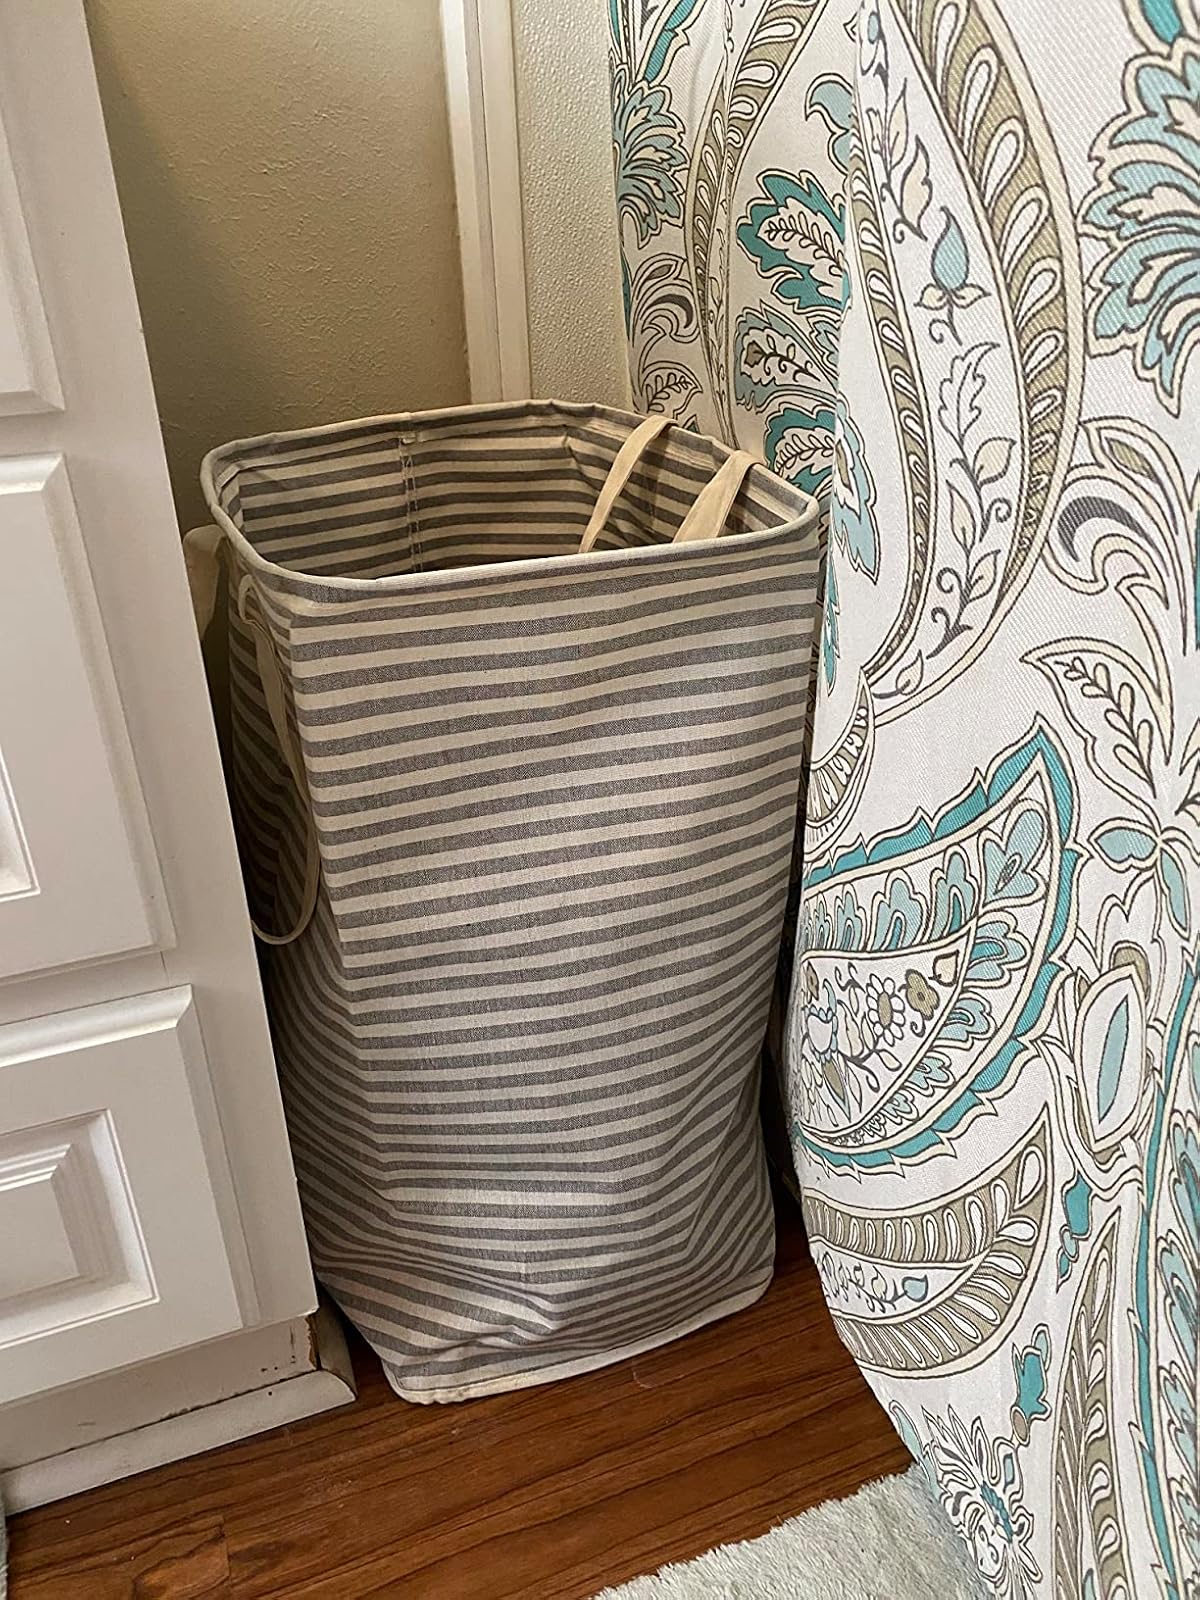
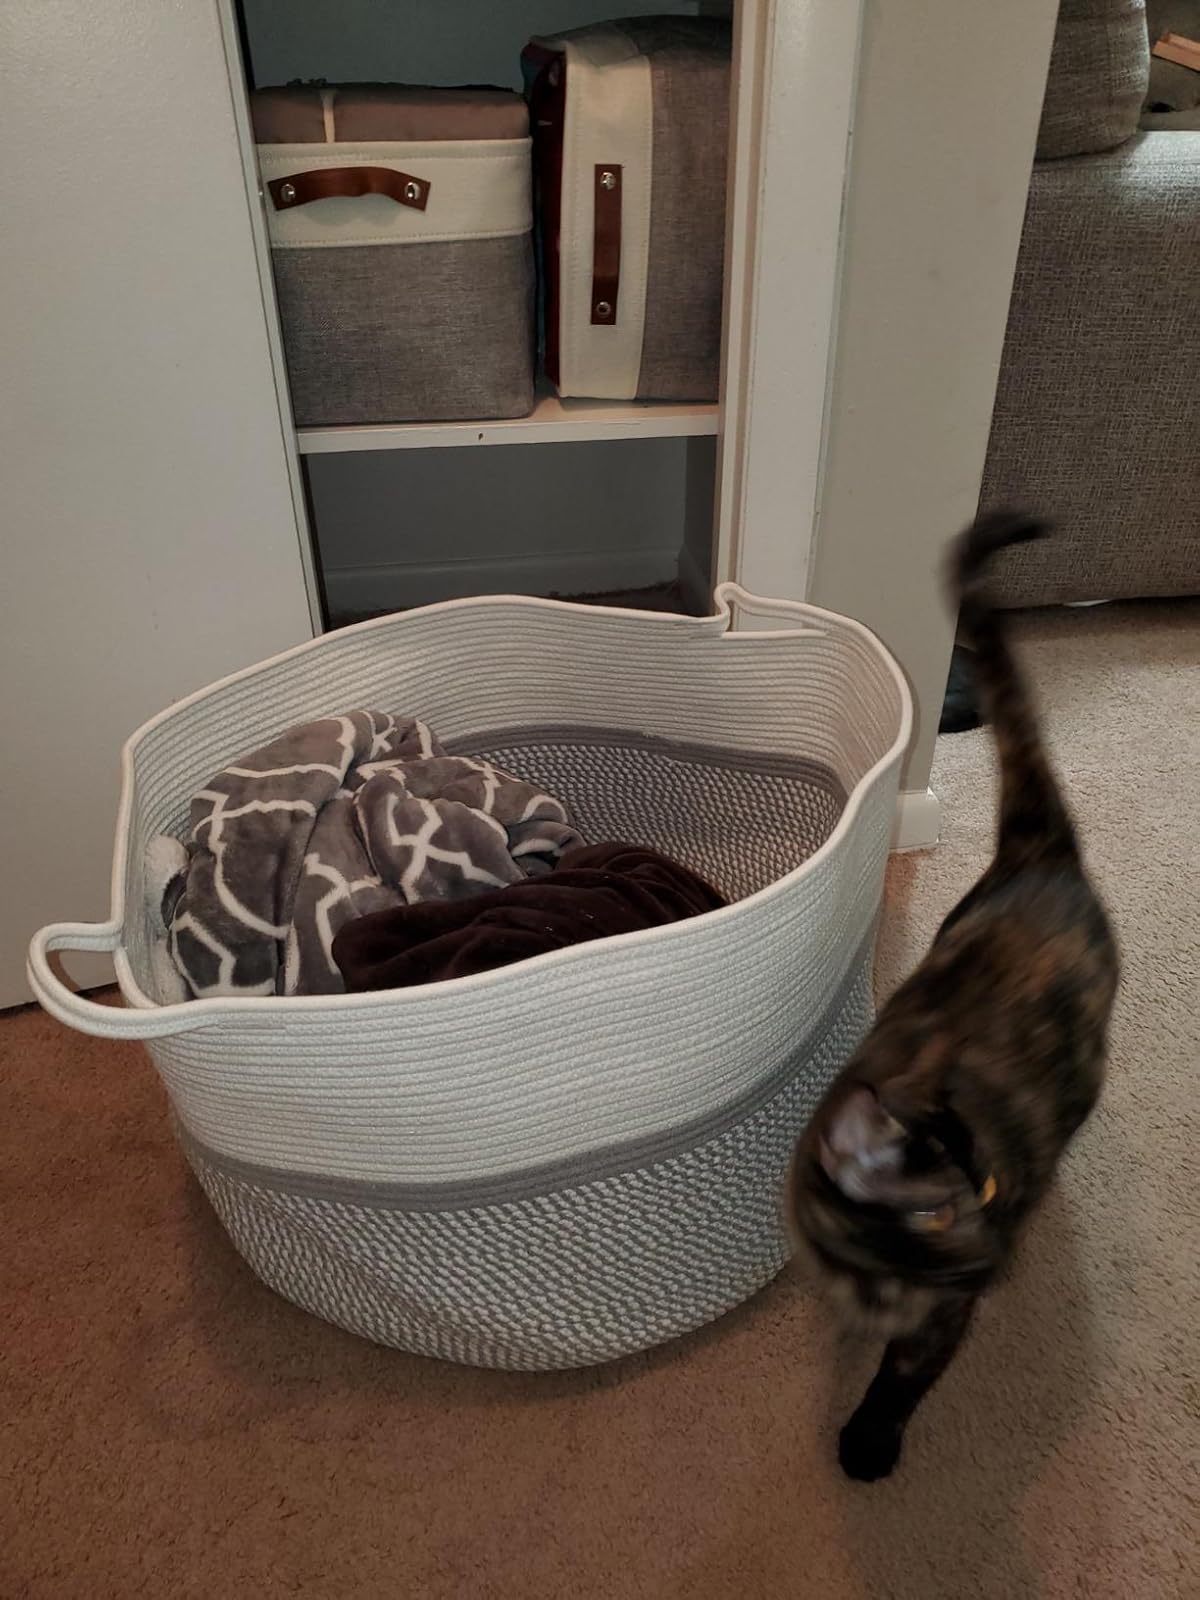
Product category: items_hamper
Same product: no